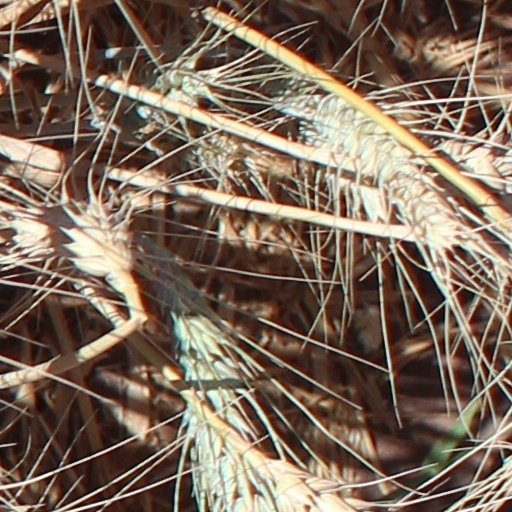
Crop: wheat